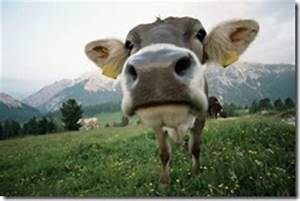
Label: cow